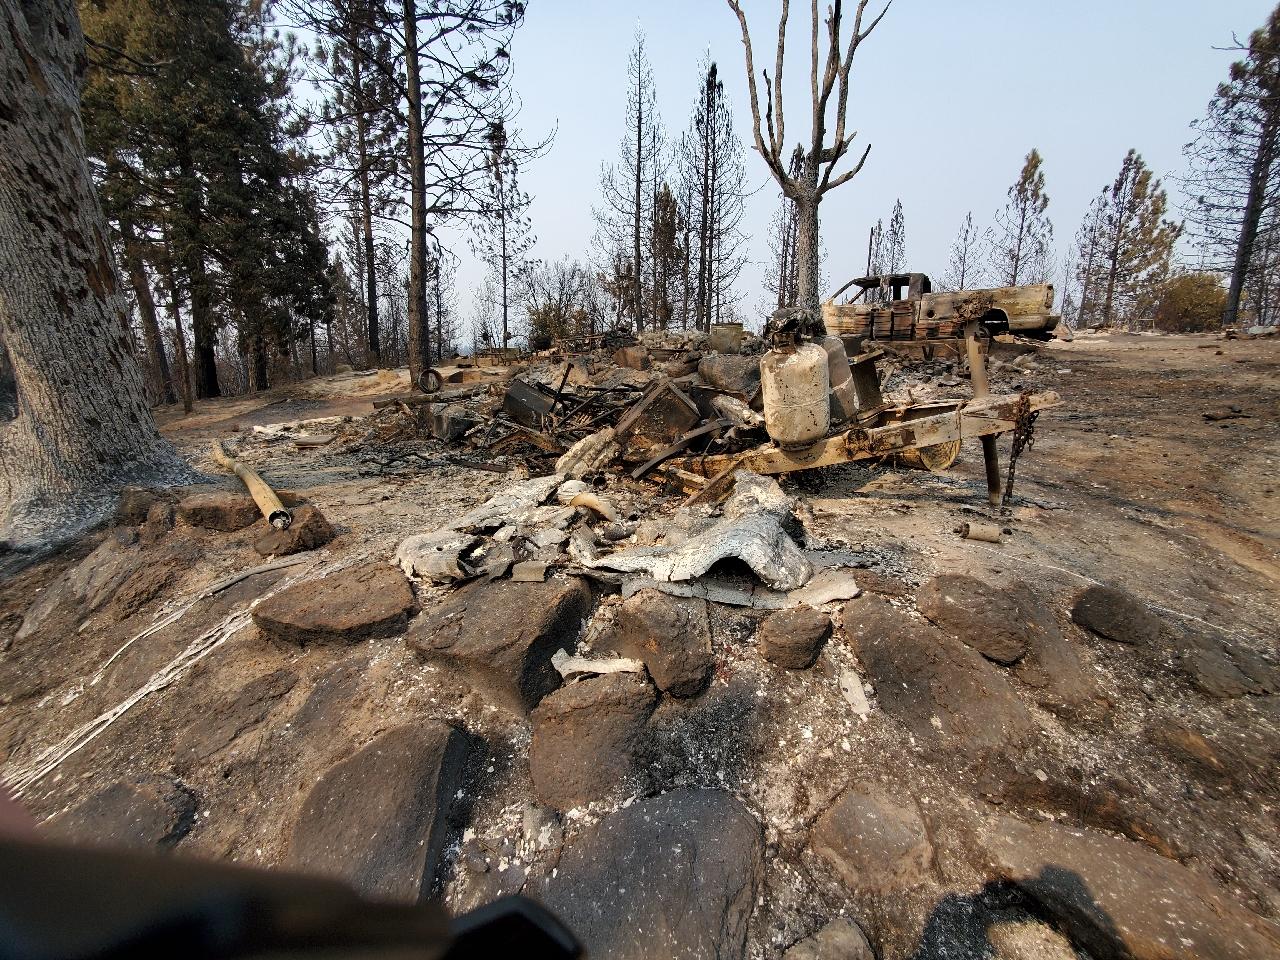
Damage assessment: destroyed